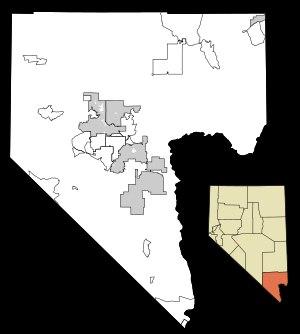
Le comté de Clark, en anglais : Clark County, est un comté situé dans l'extrême sud de l'État du Nevada, aux États-Unis. C'est le plus peuplé de l'État : l'estimation de 2010 était de 1 951 269 habitants). Il s'agit d'une destination touristique importante, avec 150 000 chambres d'hôtel et de motel en 2005. Il comprend la ville de Las Vegas, qui est son siège depuis la création du comté, créé à partir d'une portion du comté de Lincoln, le 5 février 1908.